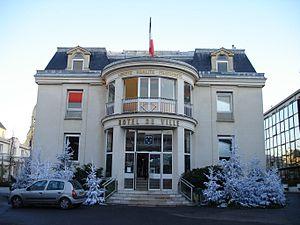
L'hôtel-de-ville - Enghien-les-Bains (France) -